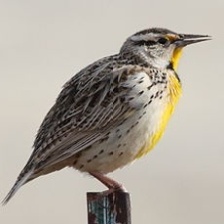
Species: EASTERN MEADOWLARK
Scientific name: STURNELLA MAGNA